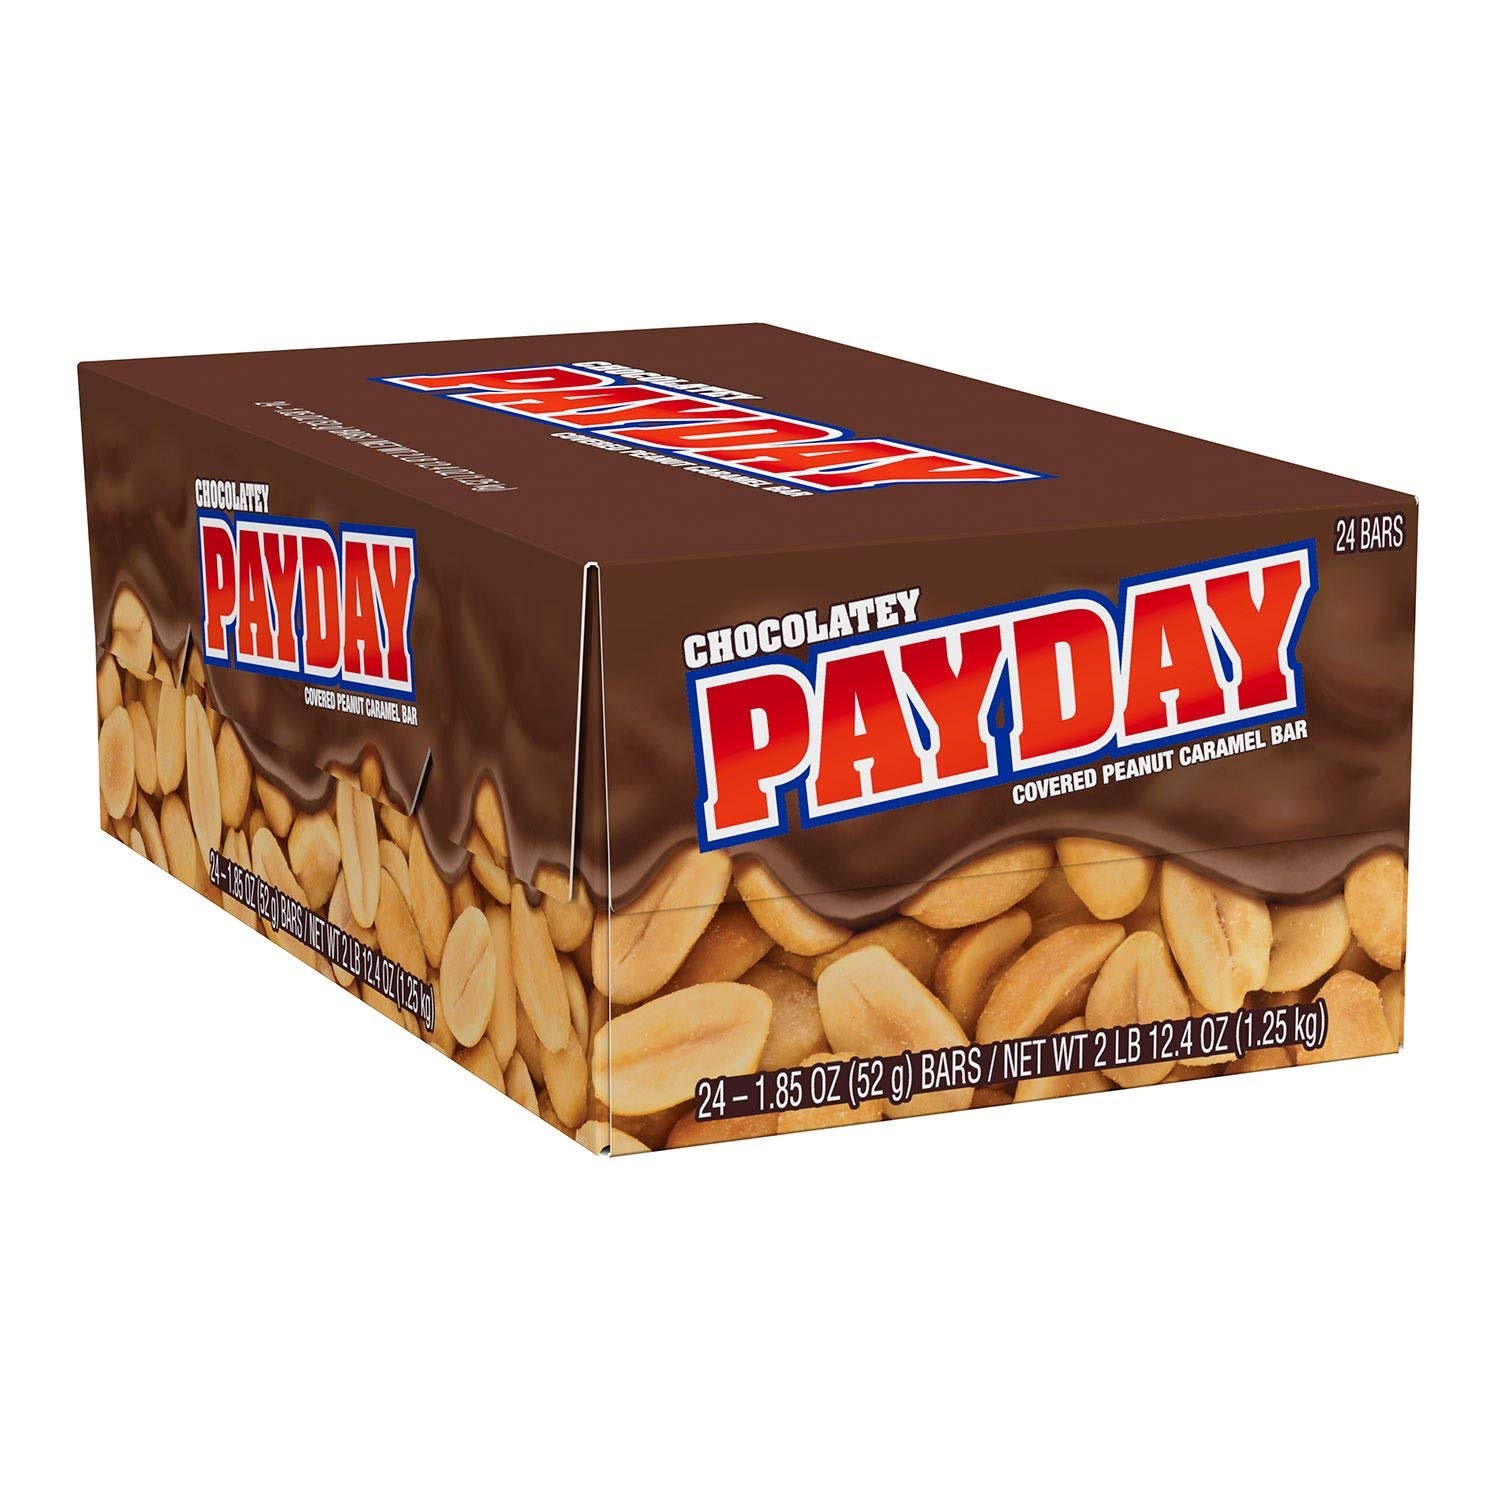
Item Name: Pay Day Chocolate, 24 Count (Pack of 1)
Bullet Point 1: Item Package Dimension: 6.0" L x 5.0" W x 4.0" H
Bullet Point 2: Item Package Weight: 3.19 lb
Value: 44.4
Unit: Ounce

Price: 27.98